Answer in natural language. Considering the relative positions, where is black colour chair (highlighted by a red box) with respect to black colour chair (highlighted by a blue box)? Choose between the following options: right or left
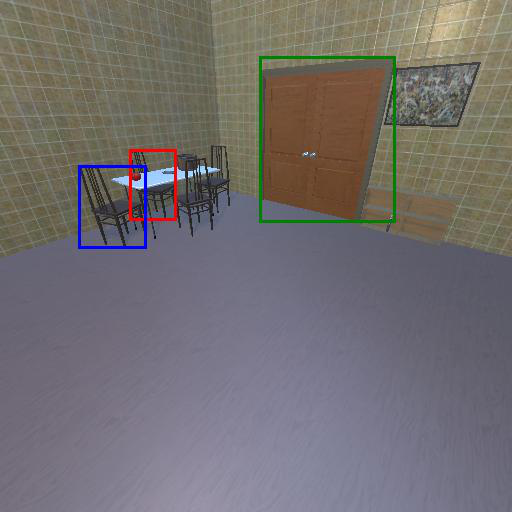
<answer>right</answer>